Mount Shahjahan

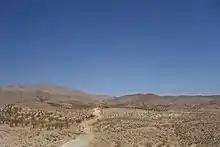
Mount Shahjahan in 2009

With an elevation of 3,032 metres, Mount Shahjahan (Kuh-e Shahjahan) is the highest point in the Aladagh Mountains and North Khorasan Province in the northeastern Iran. This peak is located in the southeastern part of the Aladagh Range. The cities of Faruj and Shirvan are situated in the northeast and the north, respectively, the city of Esfarayen lies to the west, and Bojnurd, the capital of North Khorasan, is to the northwest. Mainly formed in the Miocene and the Pliocene, Mount Shahjahan is made chiefly of Jurassic rocks.